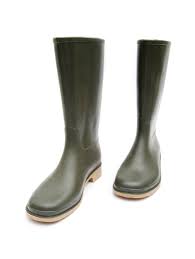
Waste category: shoes